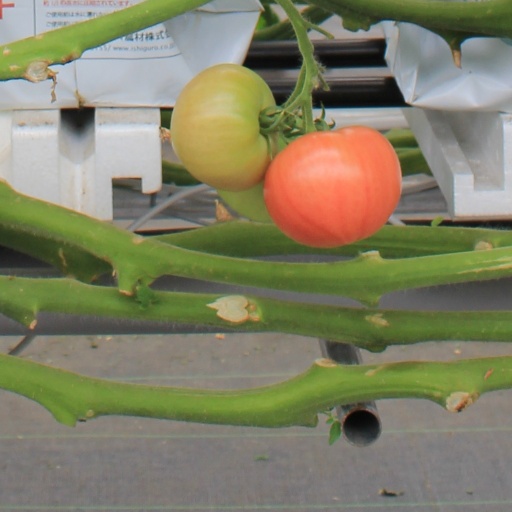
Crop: tomato